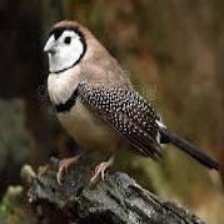
Species: DOUBLE BARRED FINCH
Scientific name: TAENIOPYGIA BICHENOVII
ImageNet parent category: house_finch